Psophodidae

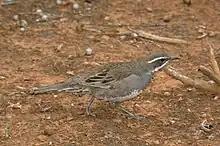
Chestnut-backed quail-thrush ("Cinclosoma castanotum")

They are terrestrial birds which fly fairly weakly and prefer to squat or run when disturbed. They forage on the ground feeding mainly on insects and other invertebrates. In the desert, quail-thrushes also eat some seeds.